Mary Davies (poet)

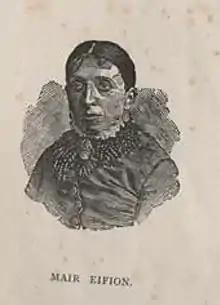
Mair Eifion

Mary Davies (17 October 1846 – 8 October 1882), also known as Mair Eifion, was a Welsh poet writing in the Welsh language.